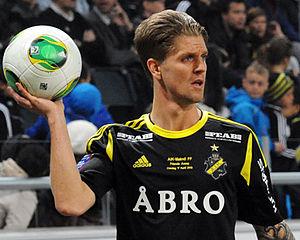
Martin Lorentzson est un footballeur suédois, né le 21 juillet 1984 à Östertälje en Suède. Il évolue au poste de défenseur latéral droit.